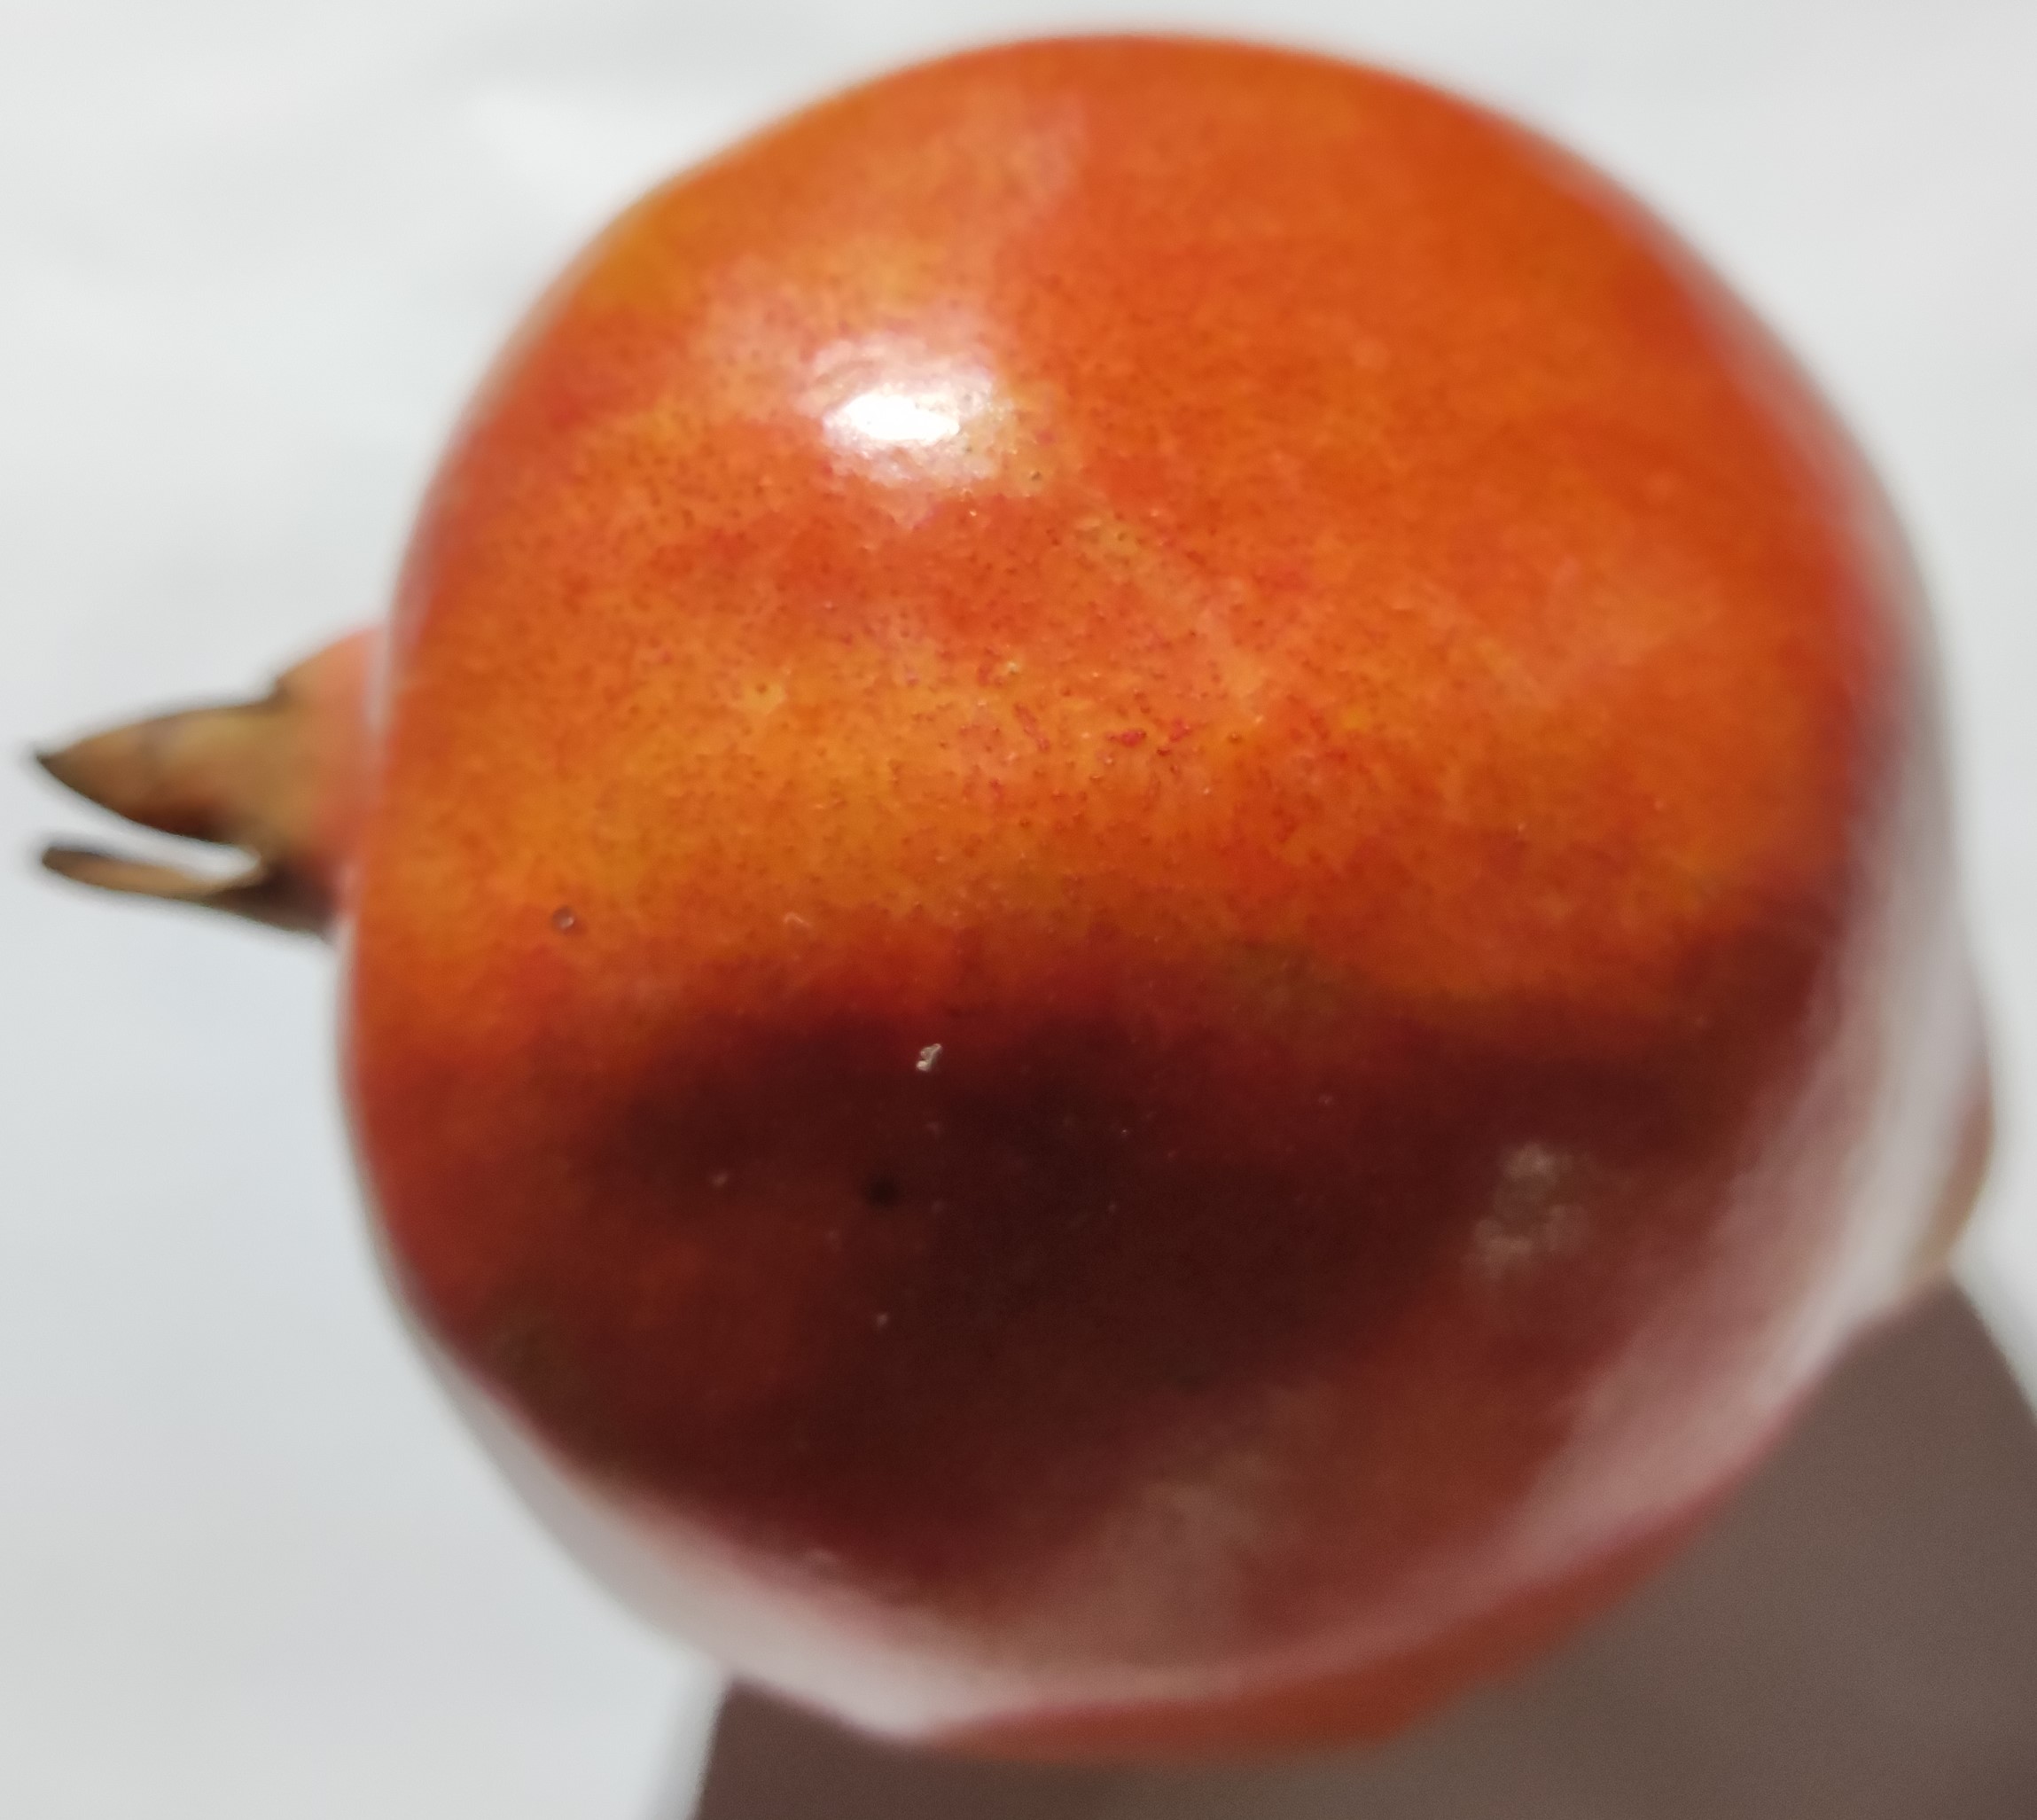
Fruit: pomegranate
Condition: fresh